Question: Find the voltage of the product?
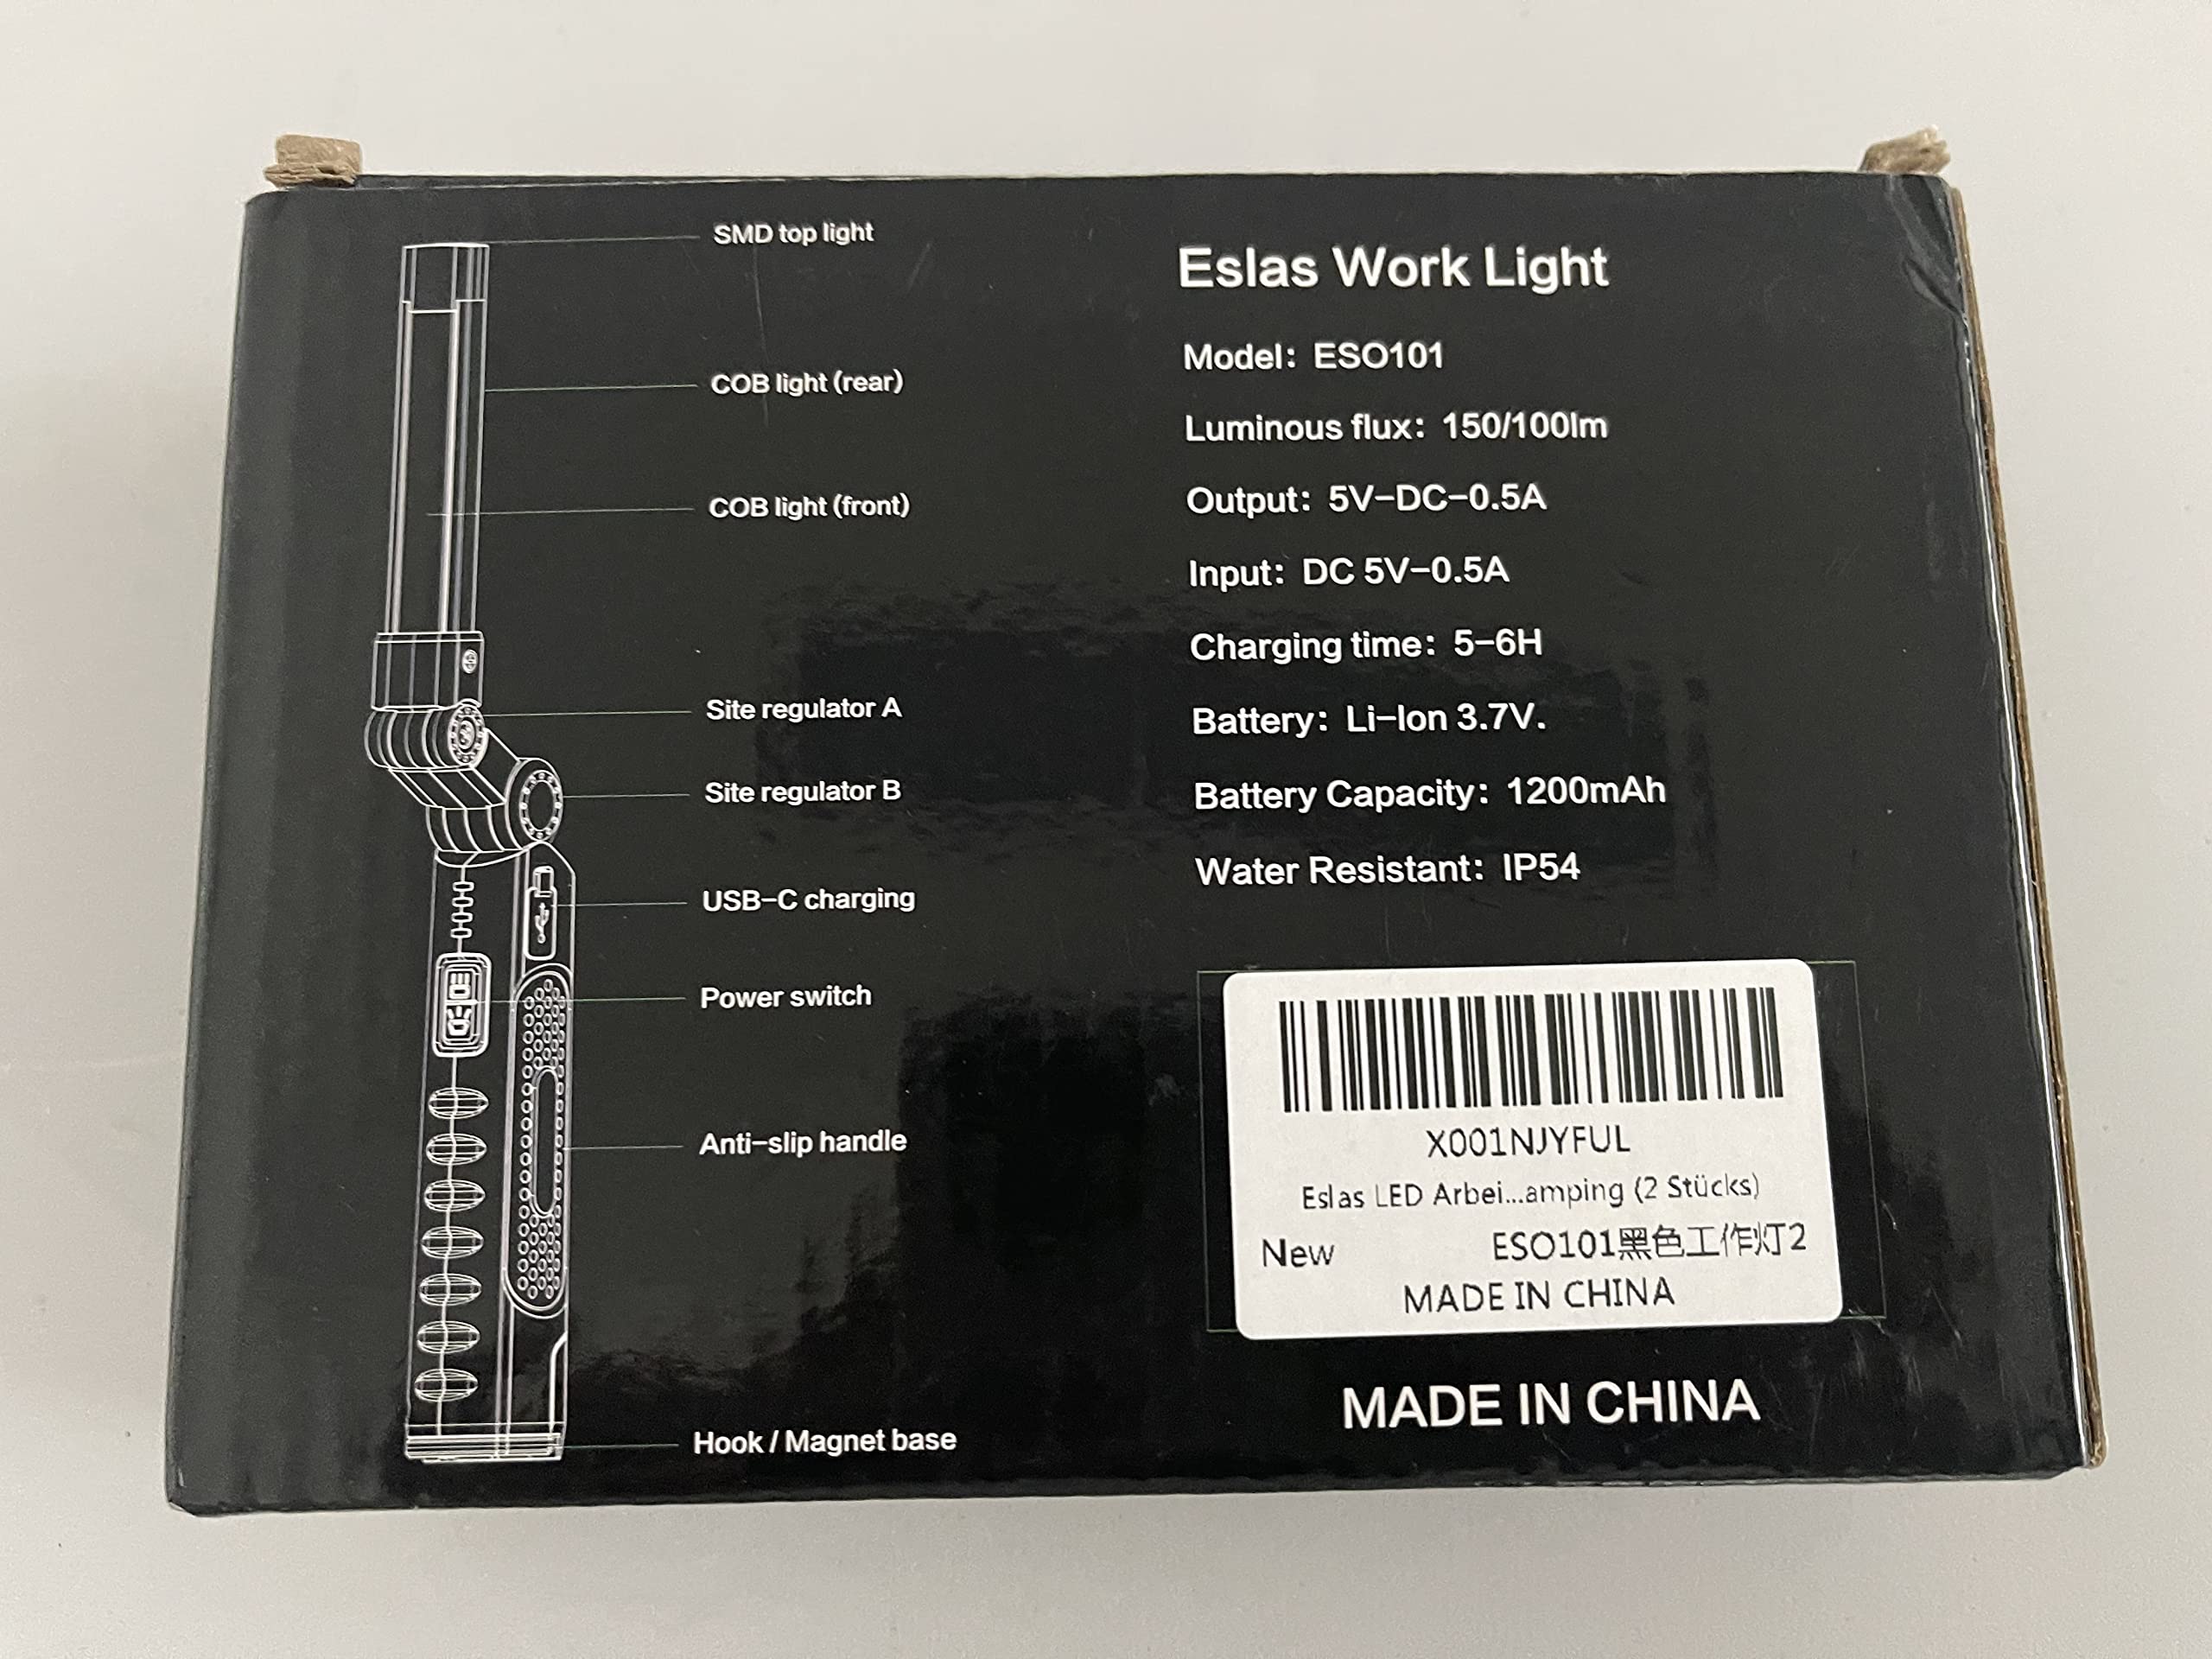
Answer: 5.0 volt